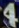
Number: 4